8th (South Canterbury) Mounted Rifles

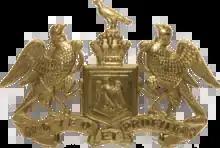
Cap badge of the 8th (South Canterbury) Mounted Rifles

The 8th (South Canterbury) Mounted Rifles was formed on March 17, 1911. They were mobilised during World War I as a squadron of the Canterbury Mounted Rifles Regiment. They served in the Middle Eastern theatre of World War I and first saw action during the Battle of Gallipoli.